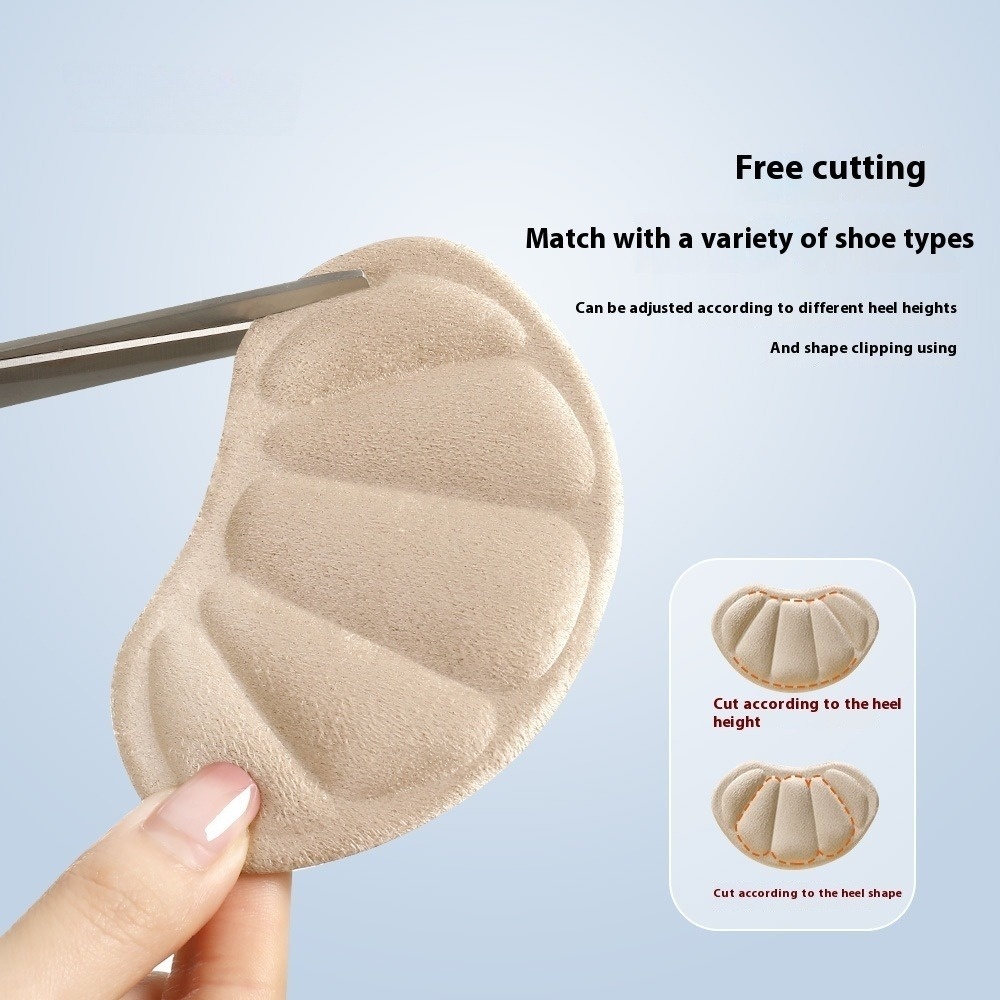
Anti-slip Artifact Anti-blister Sneaker Heel Stickers Female Heel Cushion Pad Half Insole
Product information: Color: Camel (3 pairs) Style: heel clip Material: Suede, Pu adhesive Size: about 9.3x6cm Suitable season: winter, spring, autumn Packing list: Cushion x3pairs Product Image:
Brand: Renfan
Category: Apparel & Accessories > Shoe Accessories > Shoe Inserts > Heel Cushions